Maccabi Tel Aviv B.C.

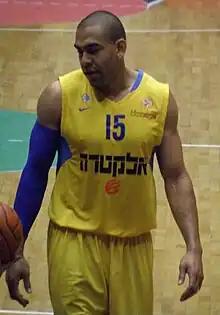
David Blu

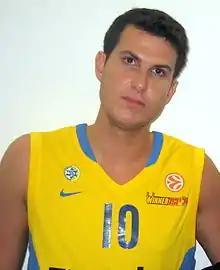
Guy Pnini

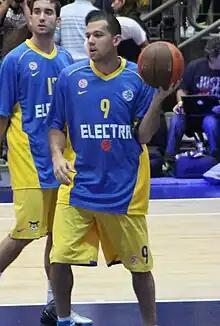
Jordan Farmar

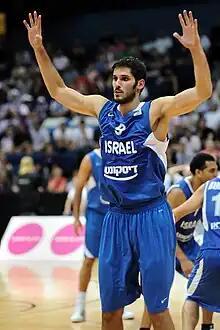
Omri Casspi

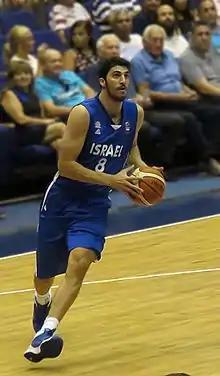
Lior Eliyahu

1 EuroLeague Championship, 5 Israeli League championships, 8 Israeli Cups, 6 Israeli League Cups, 1 Adriatic League championship.